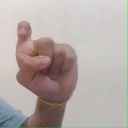
अक्षर: इ